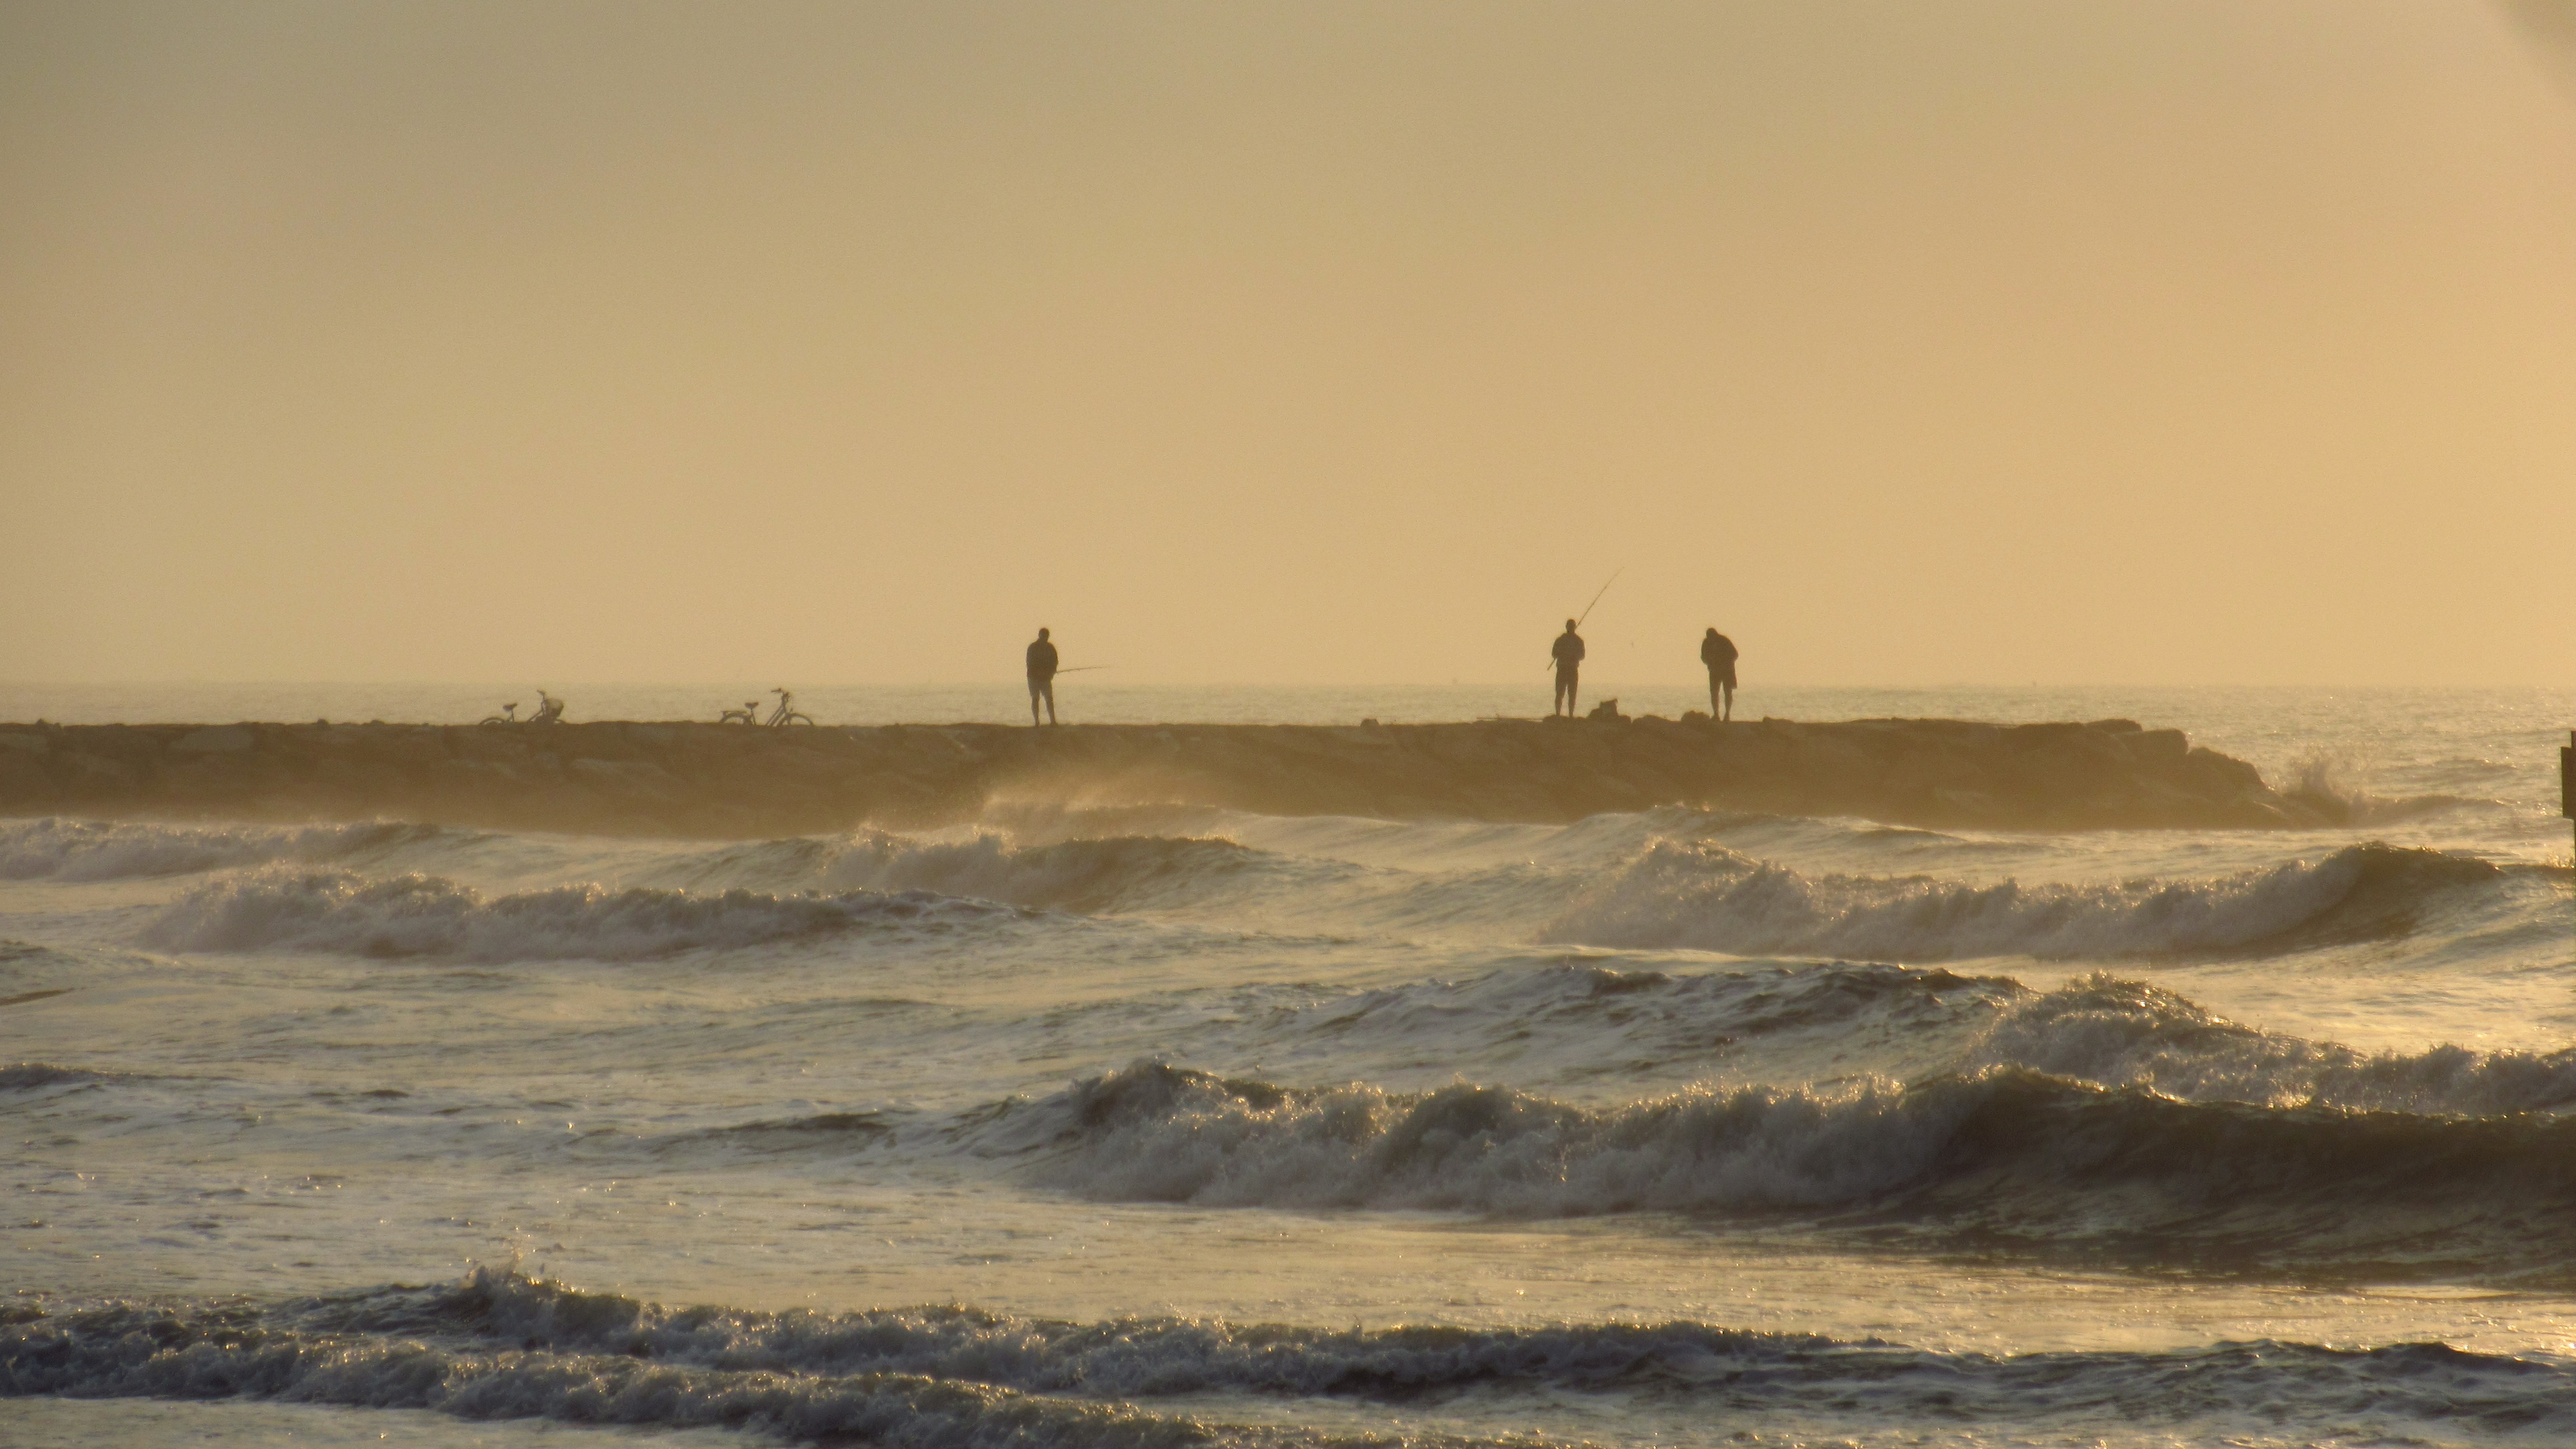
beach, sea, coast, sand, ocean, horizon, sunrise, sunset, morning, shore, wave, wind, dawn, fishing, spray, haze, bay, fish, material, body of water, angler, morgenstimmung, back light, mudflat, atmospheric phenomenon, wind wave